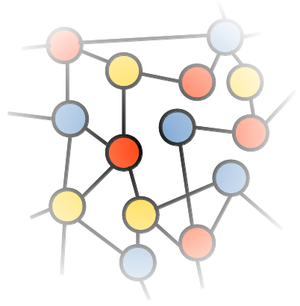
Exemple de graphe infini
Le théorème de De Bruijn-Erdős en théorie des graphes, démontré par Nicolaas Govert de Bruijn et Paul Erdős, établit que pour qu'un graphe non orienté infini possède une coloration par k couleurs, il suffit qu'il en soit ainsi pour tous ses sous-graphes finis. Autrement dit : tout graphe k-critique a un nombre fini de sommets.
En logique mathématique, un théorème de compacité énonce que si toute partie finie d'une théorie est satisfaisable alors la théorie elle-même est satisfaisable. Il existe des logiques où il y a un théorème de compacité comme le calcul propositionnel ou la logique du premier ordre. Il existe aussi des logiques sans théorème de compacité. Commençons l'article par un exemple informel où il n'y a pas de théorème de compacité en considérant la théorie suivante :